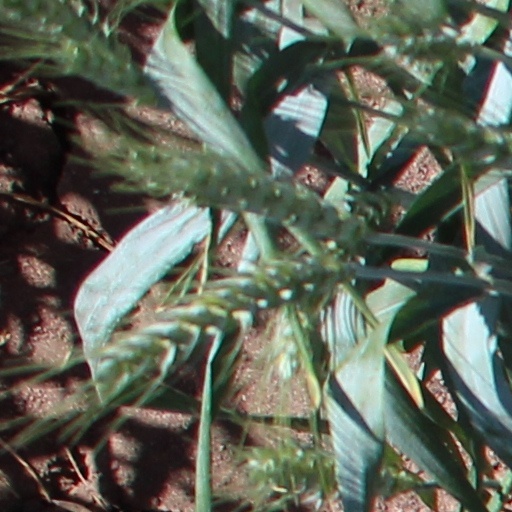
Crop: wheat